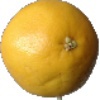
Label: Grapefruit White 1